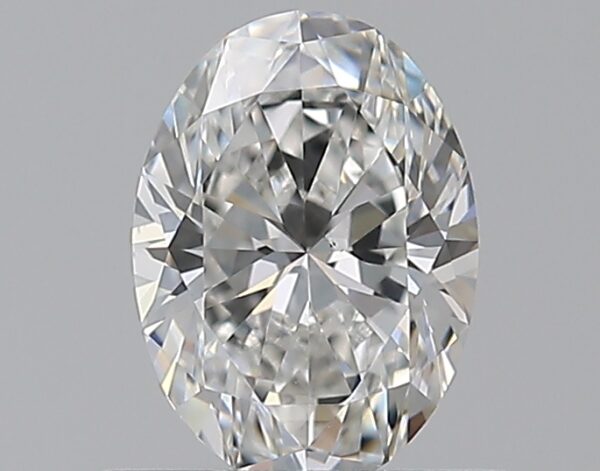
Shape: oval
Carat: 0.5
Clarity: VS1
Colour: F
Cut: EX
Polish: EX
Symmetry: VG
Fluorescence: N
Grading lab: GIA
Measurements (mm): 6.09 x 4.42 x 2.83